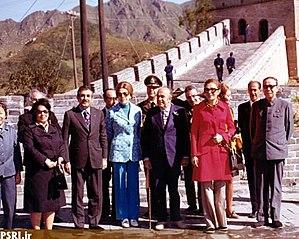
Amir Abbas Hoveida, né le 18 février 1919 à Téhéran et mort le 7 avril 1979 dans la même ville, est un homme politique iranien. Son nom se transcrit également Hoveyda. Son personnage était associé à l'orchidée qu'il portait à la boutonnière et à la pipe qu'il fumait ostensiblement. Sous le règne de Mohammad Reza Chah, il fut le Premier ministre d'Iran le plus longtemps resté en poste. Après la révolution islamique, il fut jugé par les nouvelles autorités et condamné à mort pour « avoir fait la guerre à Dieu » et « semer la corruption sur la Terre ».